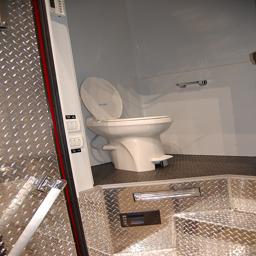
A white toilet sitting inside of a restroom next to metal steps.
a partially chromed bathroom that has a toilet
A toilet sits near a set of chrome stairs.
a toilet a towel rack a brown floor and a glass door
A toilet is revealed inside an opened room.